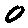
Label: 0